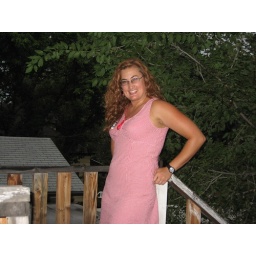
Kerri in red dress